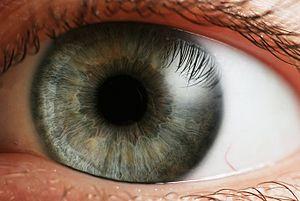
Œil humain Italiano: Occhio umano. ქართული: ადამიანის თვალი Русский: Глаз человека Türkçe: İnsan Gözu 中文: 人眼